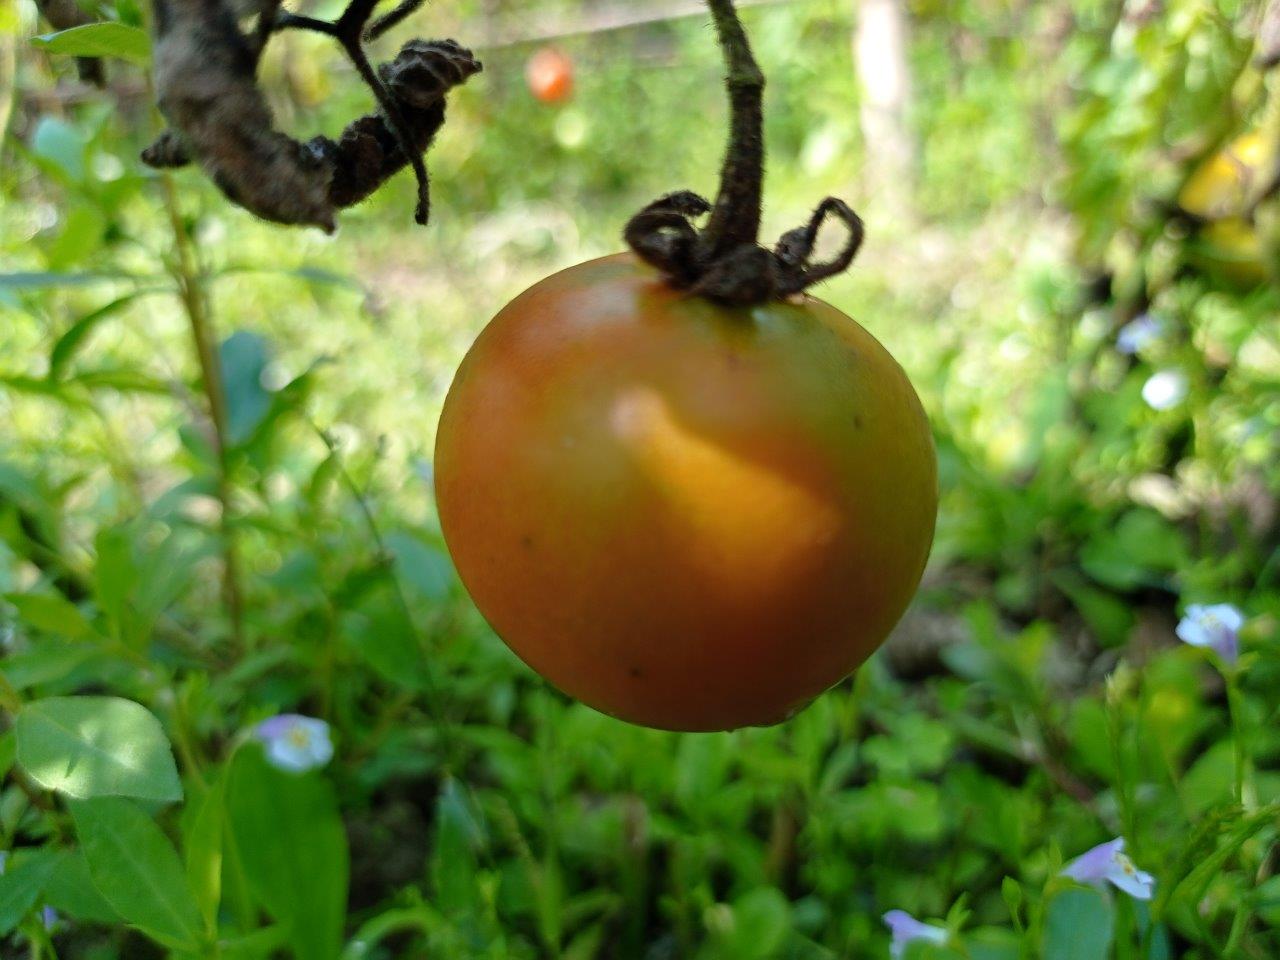
Maturity: Mature